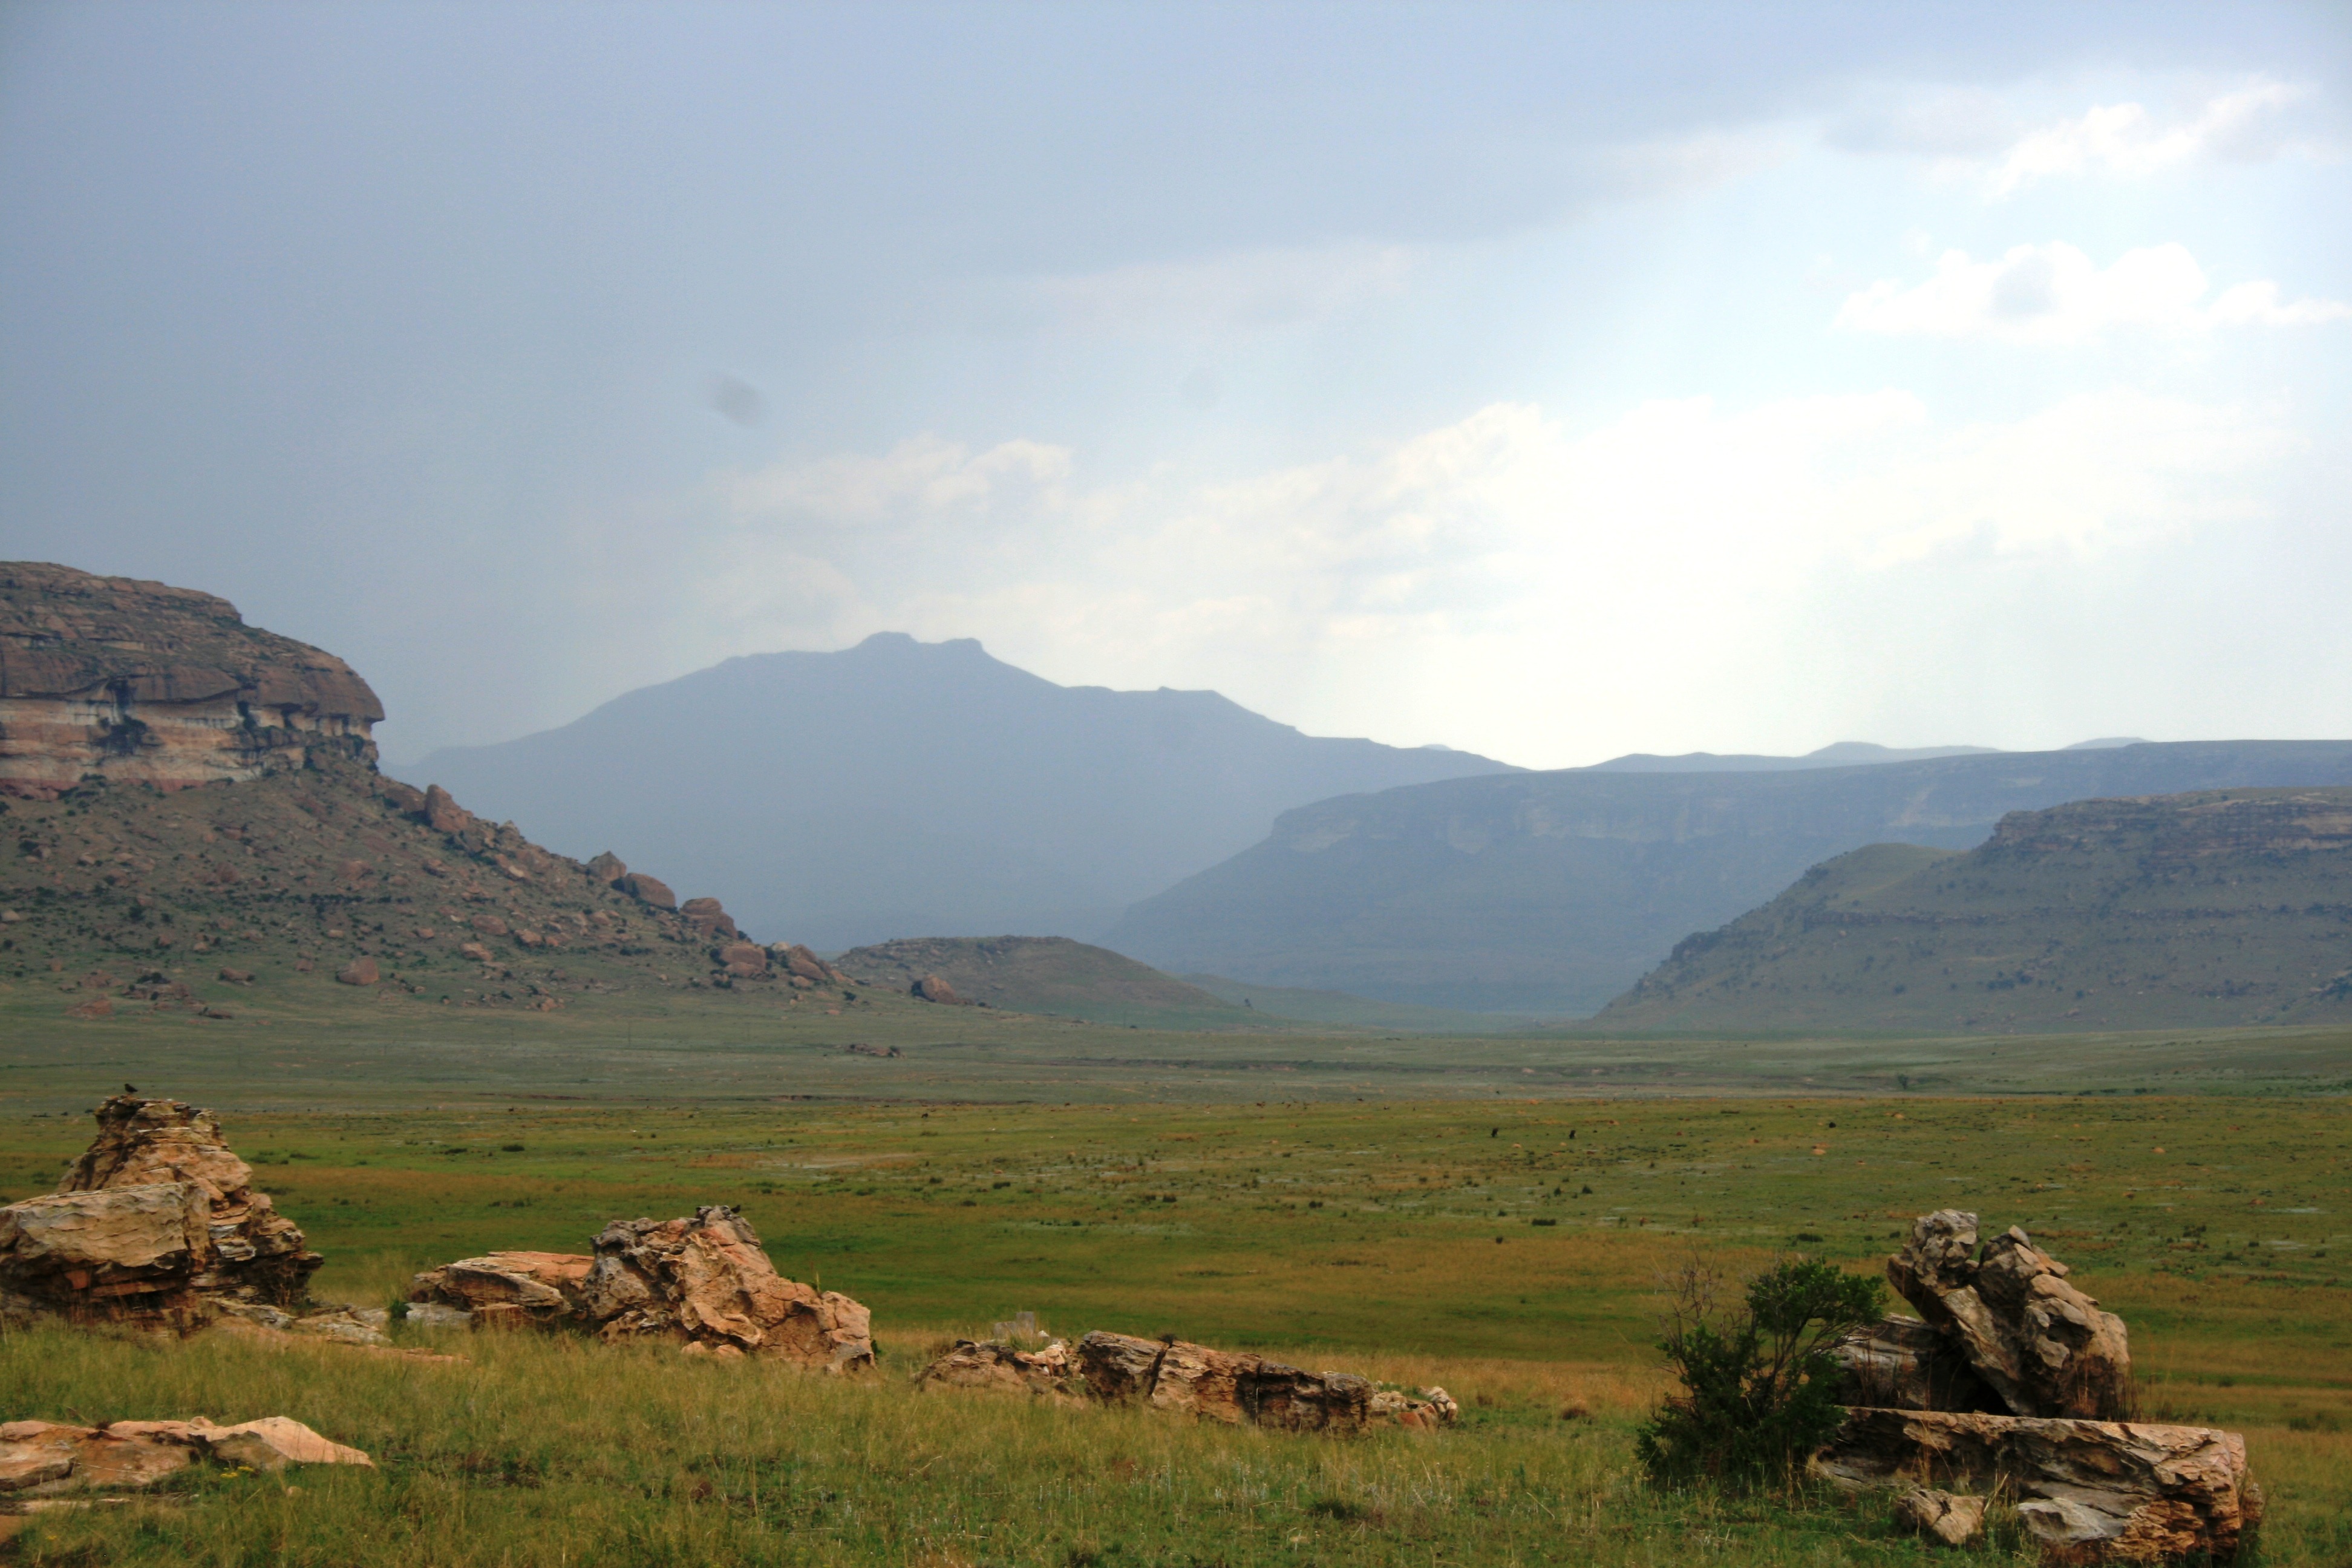
landscape, wilderness, mountain, hill, valley, summer, savanna, plain, rocks, geology, mountains, grassland, badlands, plateau, fell, ecosystem, steppe, rural area, landform, panoramic view, natural environment, geographical feature, mountainous landforms, rugged mountain, overcast sky, green veld